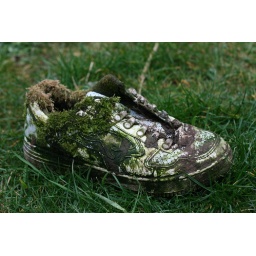
Found it in the woods but didn't have my camera so took it home in a poo bag and took some photos!!!!!